Banksia aquilonia

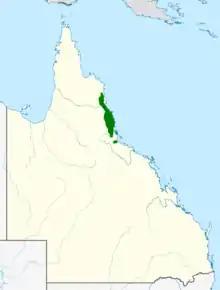
Range of "Banksia aquilonia"

"Banksia aquilonia" occurs in coastal areas of northern Queensland from the Cedar Bay National Park to Paluma Range National Park, in areas with an annual rainfall of . It occurs from near sea level to an altitude of , in a variety of habitats and aspects. It grows in wet sclerophyll forest or rainforest margins, on plateaus, ridges, slopes and low-lying swampy areas on sandy or rocky soils, generally of granitic origin, or sometimes clay. It commonly grows with tree species such as the pink bloodwood ("Corymbia intermedia"), forest red gum ("Eucalyptus tereticornis"), swamp turpentine ("Lophostemon suaveolens"), forest oak ("Allocasuarina torulosa"), and black sheoak ("A. littoralis"), and understorey species such as coin spot wattle ("Acacia cincinnata") and yellow wattle ("A. flavescens"). Much of its lowland habitat in the Wet Tropics has been degraded or fragmented. Although the range overlaps with "B. dentata", the two species are not known to occur together.